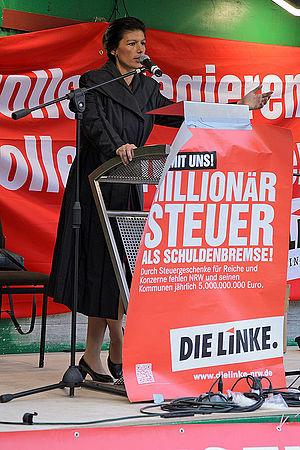
Sahra Wagenknecht [ˌzaːʁaː ˈvaːɡn̩ˌknɛçt], née le 16 juillet 1969 à Iéna, est une femme politique allemande, docteure en sciences économiques, députée au Bundestag et membre du parti Die Linke. Représentant une tendance de l'aile gauche de ce parti, elle en a été vice-présidente jusqu'en 2015, et co-préside son groupe parlementaire de 2015 à 2019.